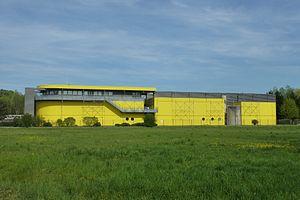
Station d'épuration de la communauté d'agglomération située à Fains-Véel.
Bar-le-Duc est une commune française située dans le département de la Meuse, en région Grand Est. Elle se trouve dans la région historique et culturelle de Lorraine.